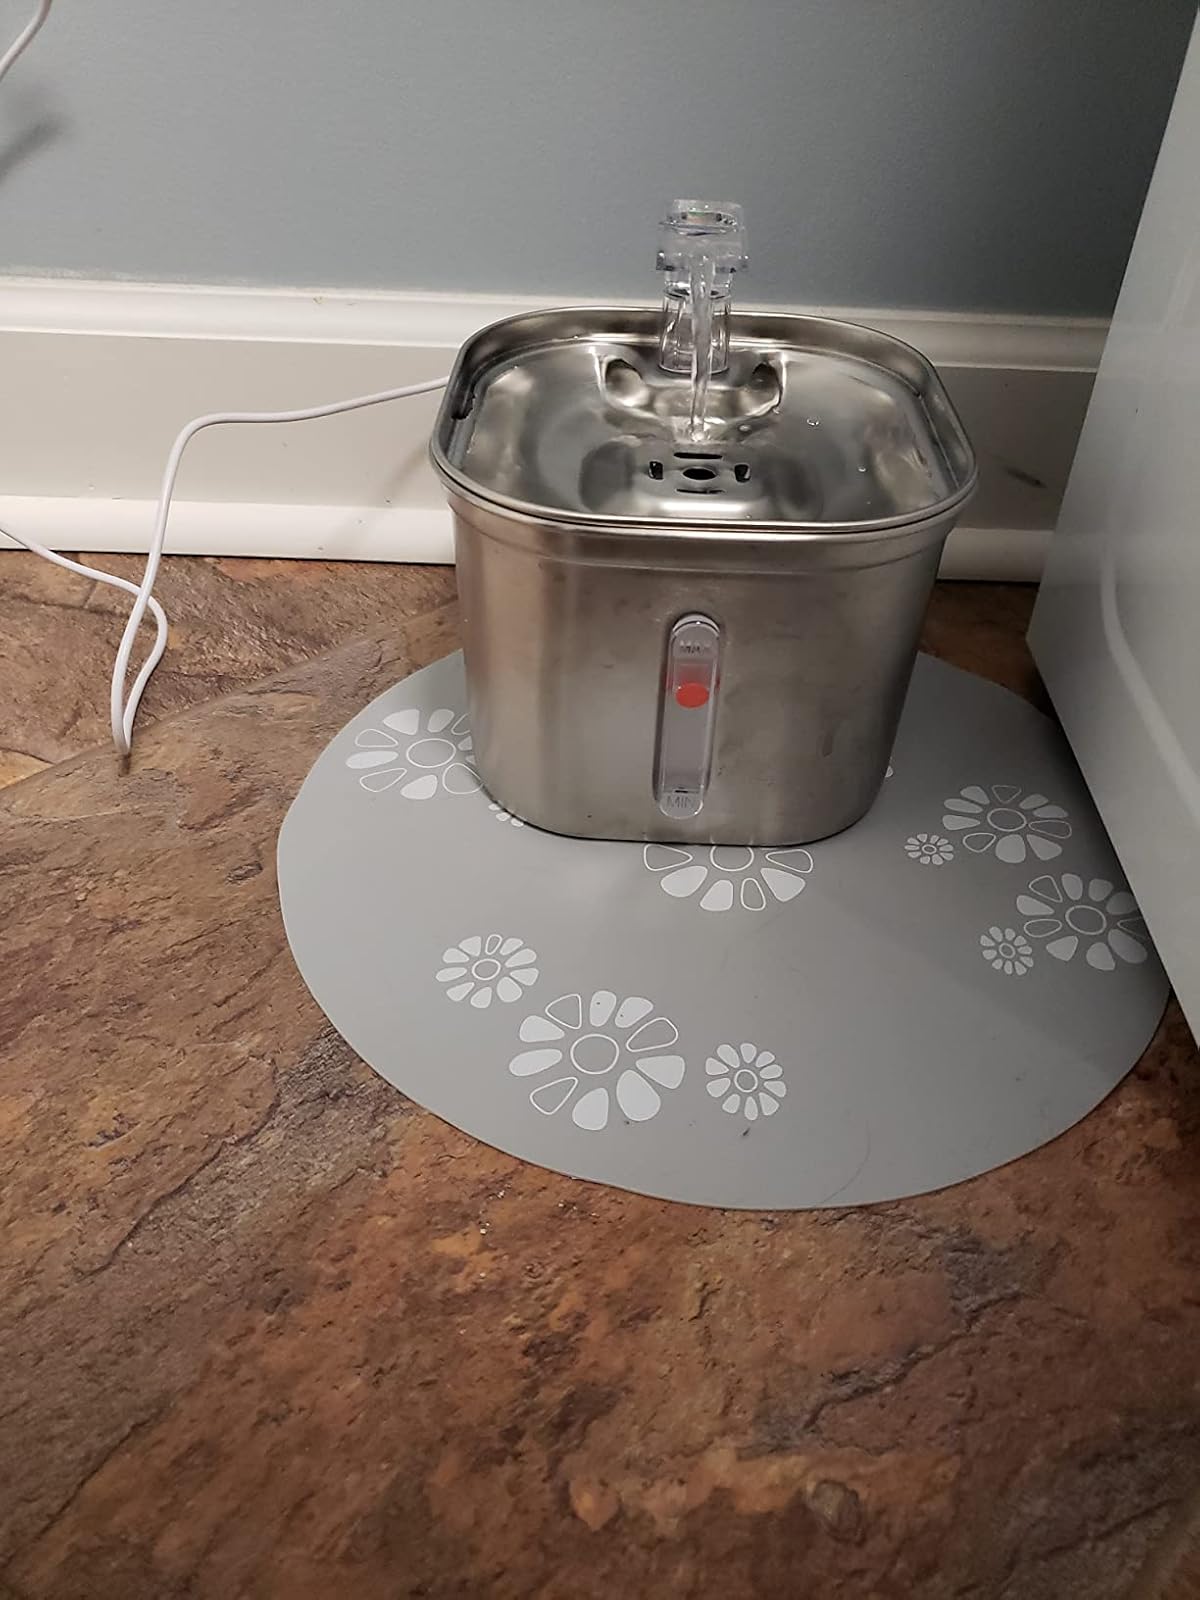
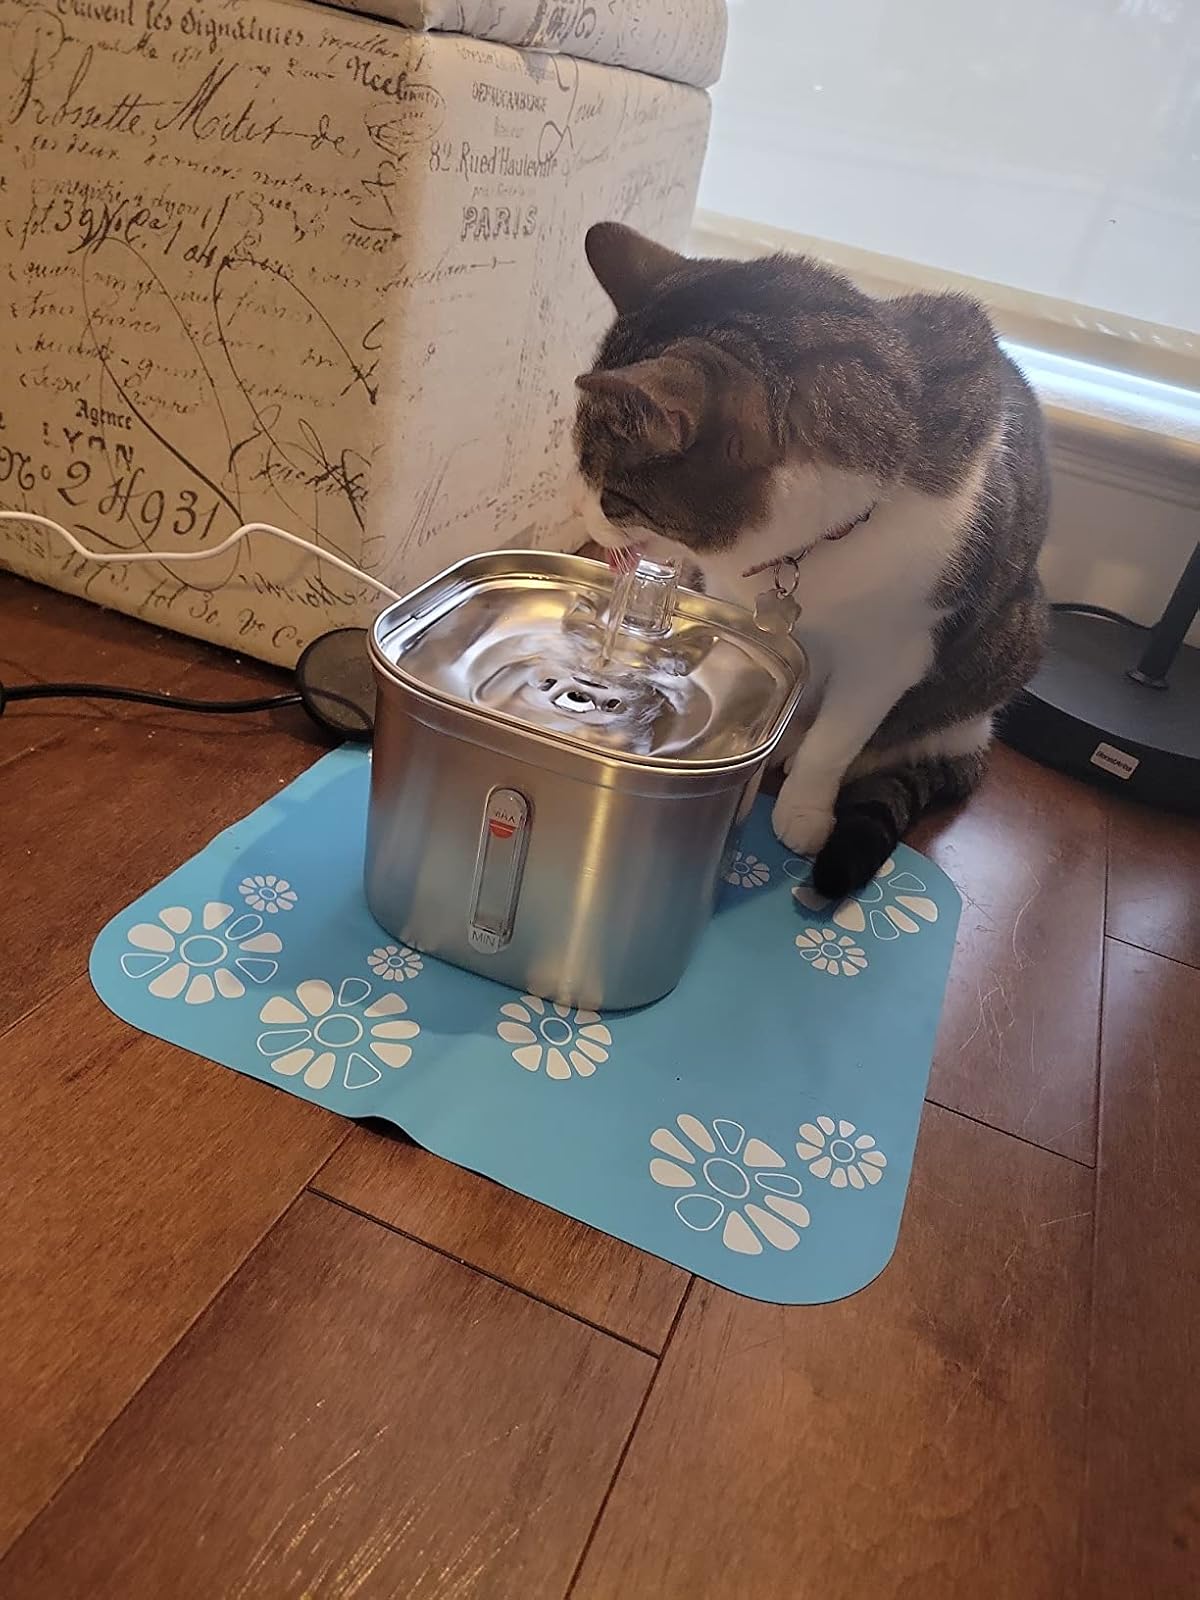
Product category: items_bowl
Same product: yes